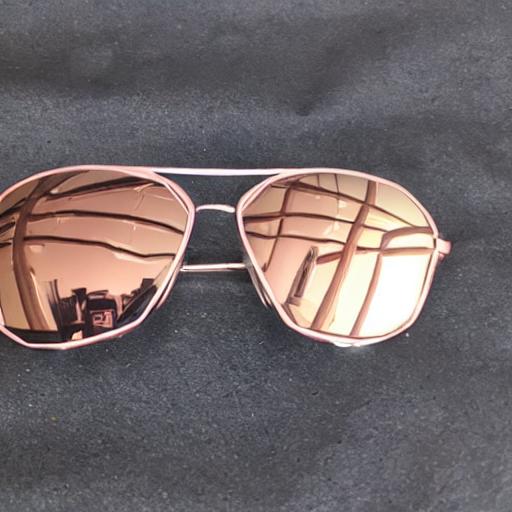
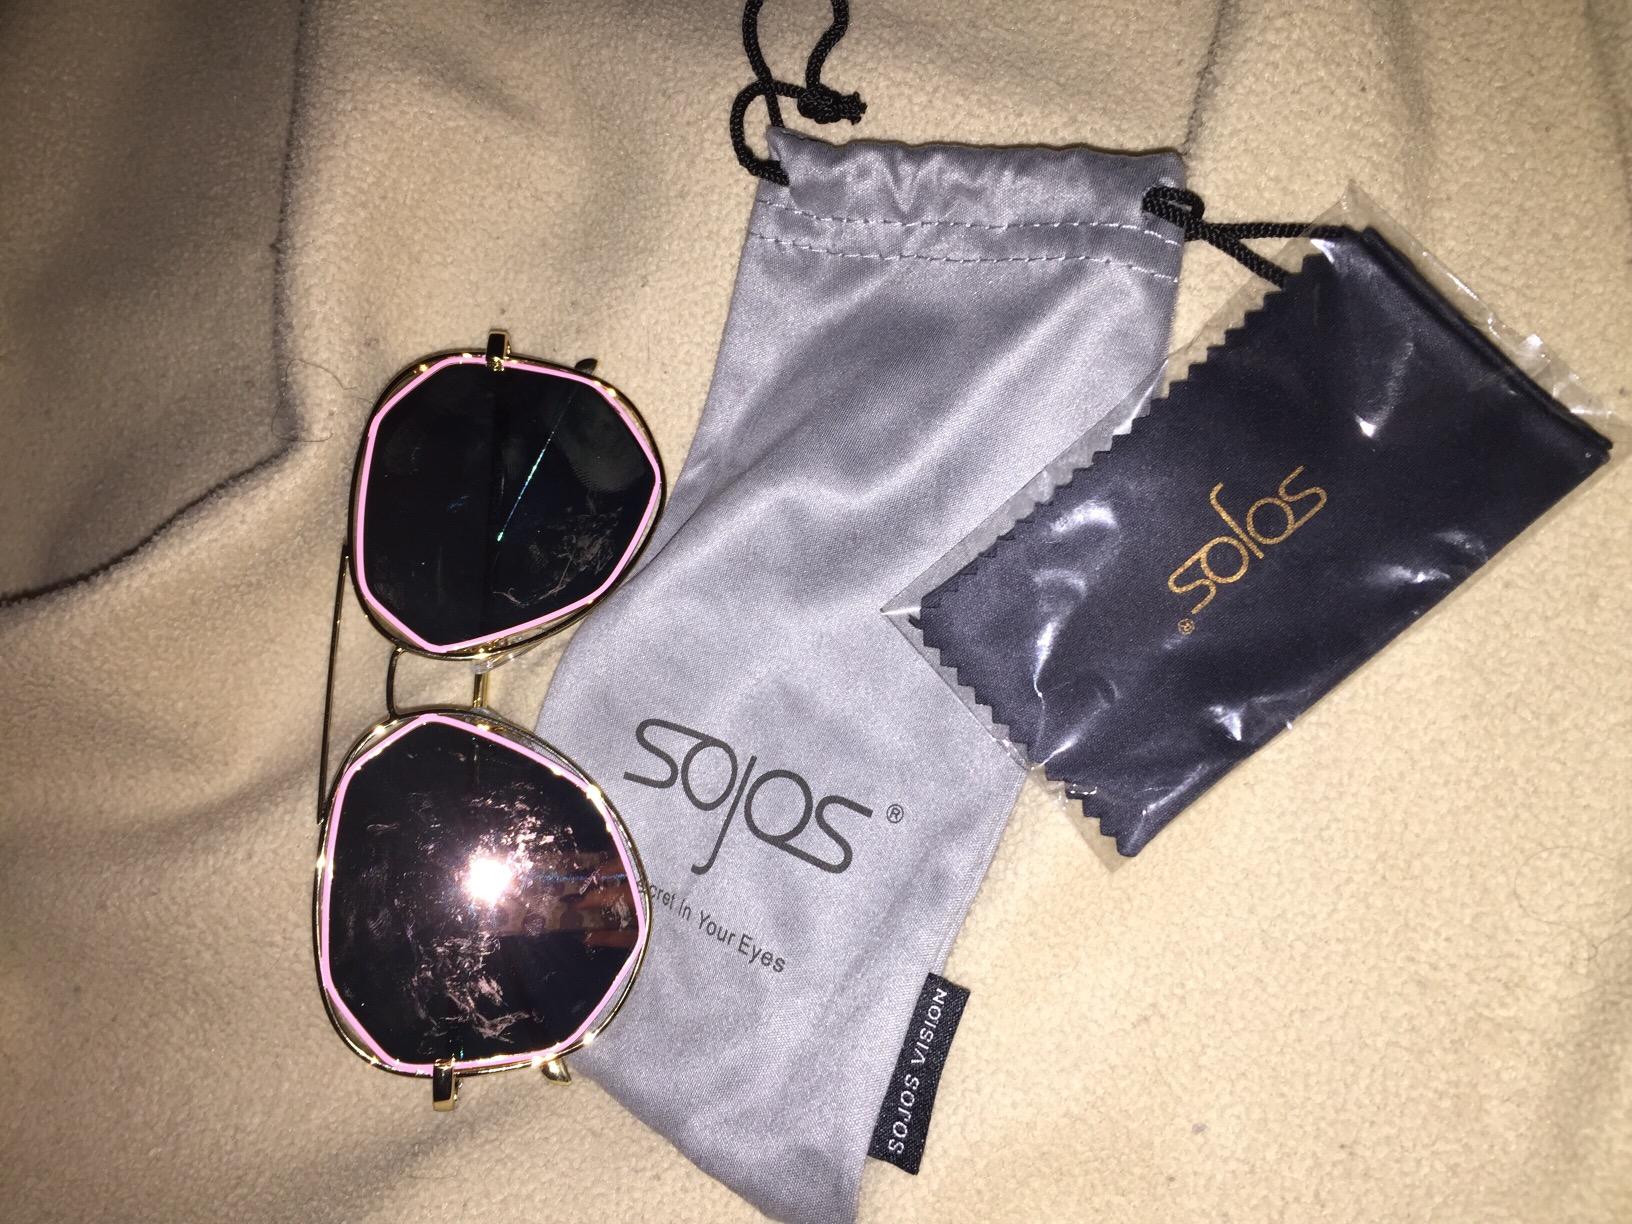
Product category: accessories_sunglasses
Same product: no